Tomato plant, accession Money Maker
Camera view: vertical (180 deg); turntable rotation: 90 degrees
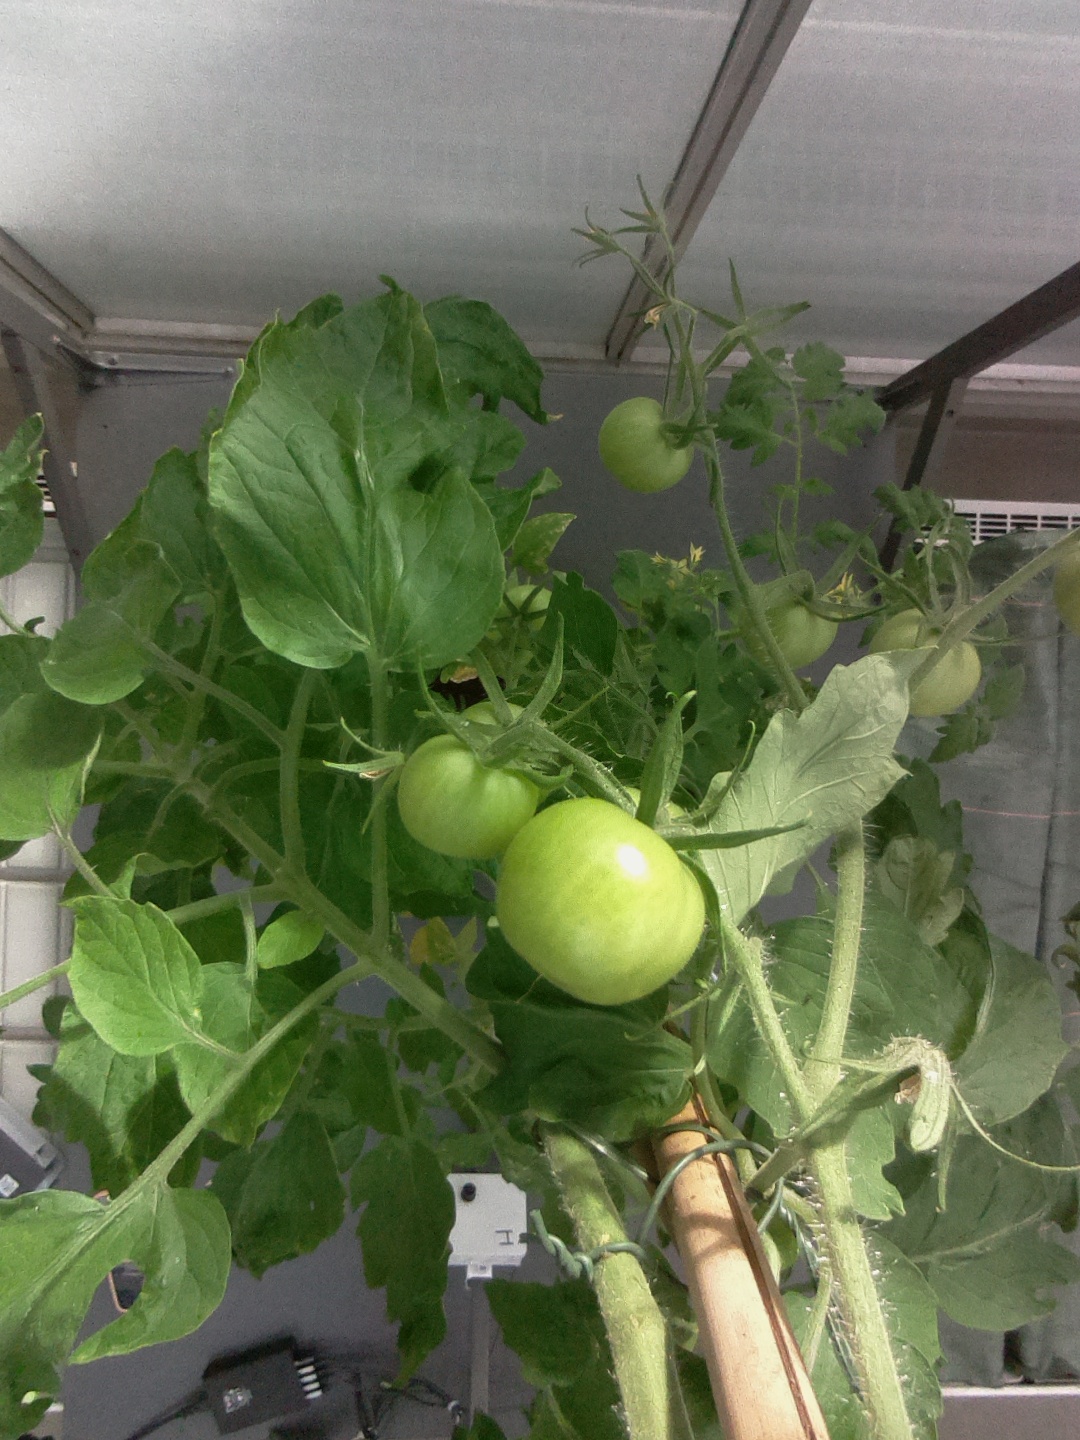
BBCH growth stage 72: 20%-30% of final fruit size